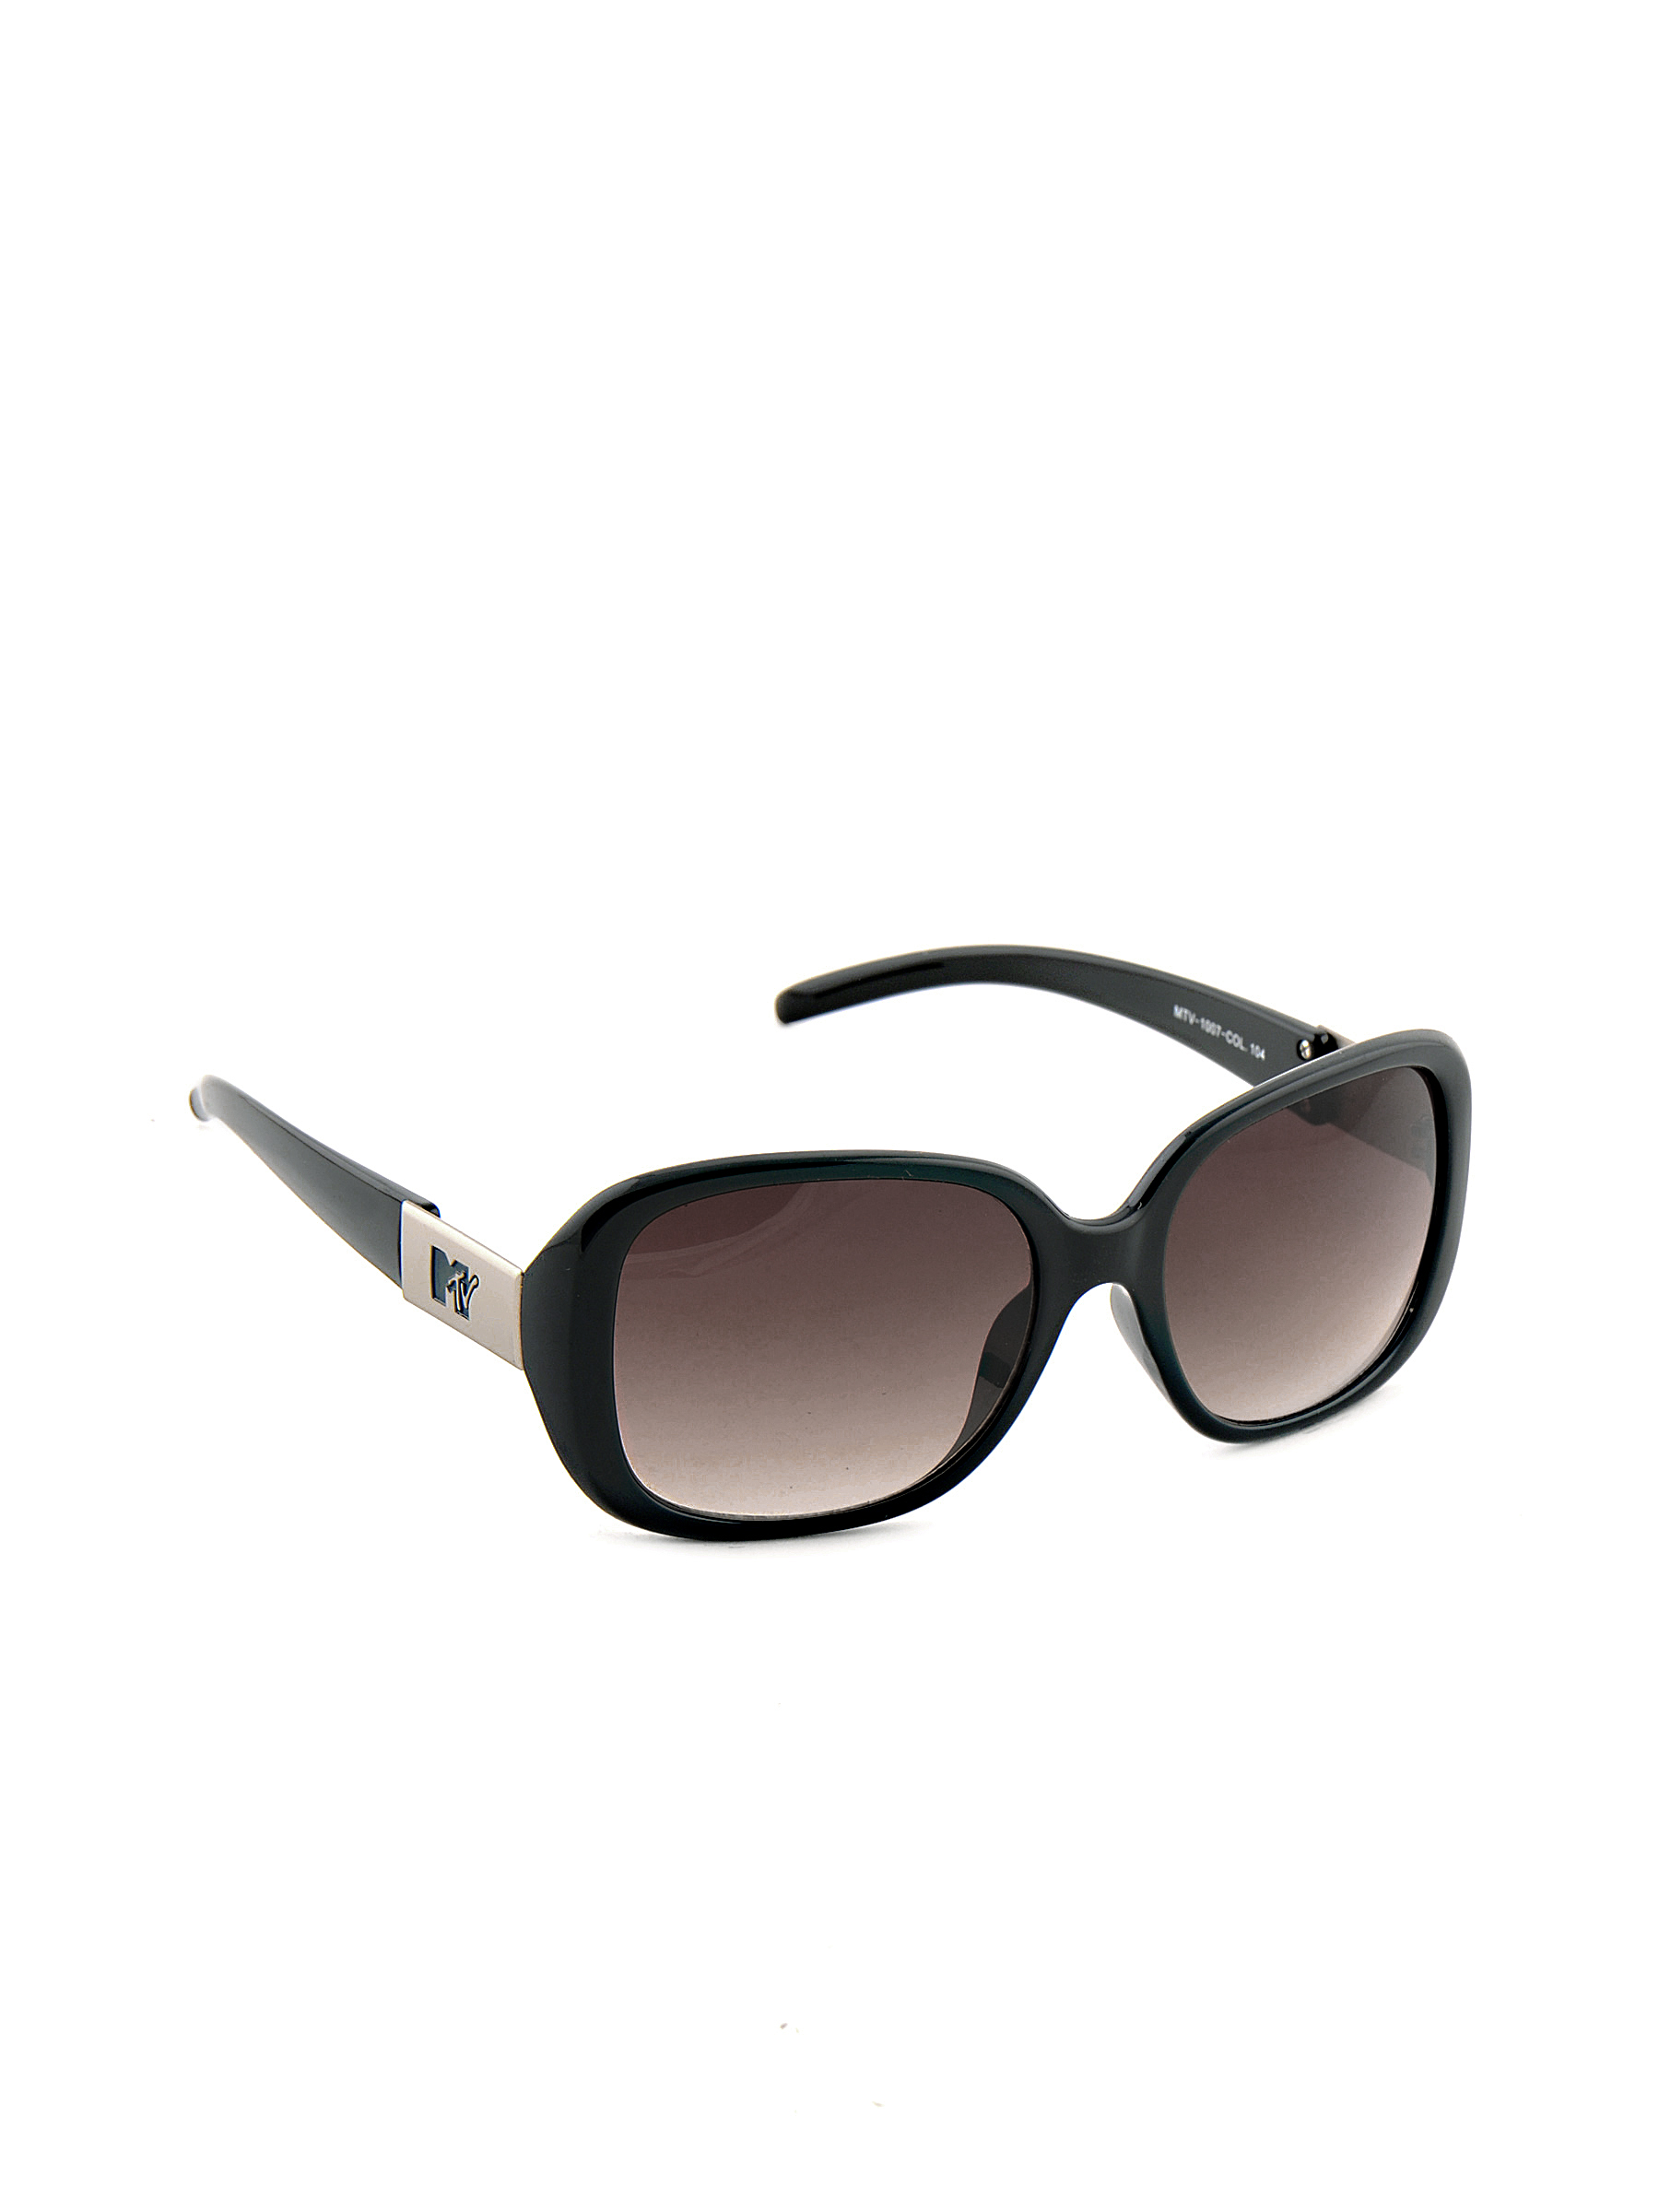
M tv Women My Fab Eyewear Black Sunglasses
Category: Accessories / Eyewear / Sunglasses
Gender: Women
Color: Black
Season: Winter 2016
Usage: Casual